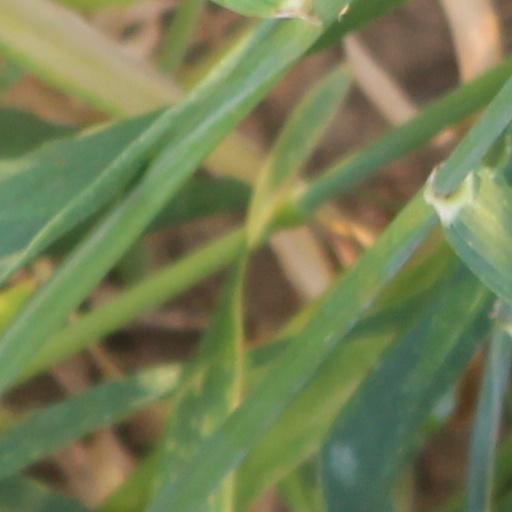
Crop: wheat